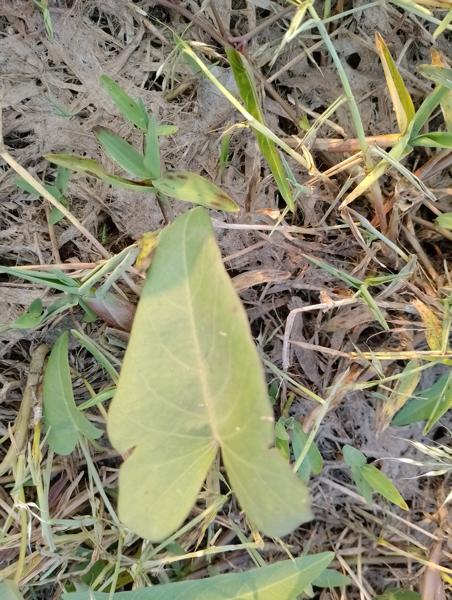
Weed species: Ipomoea aquatic